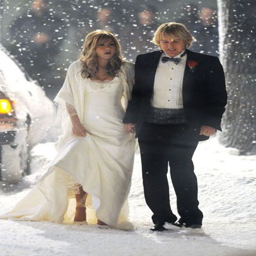
beginning of person and me .